Halisahar

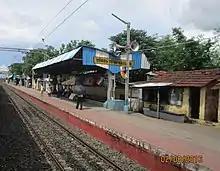
Halisahar railway station

Halisahar railway station on the Sealdah-Ranaghat line is 42 km from Sealdah railway station. It is part of the Kolkata Suburban Railway system.